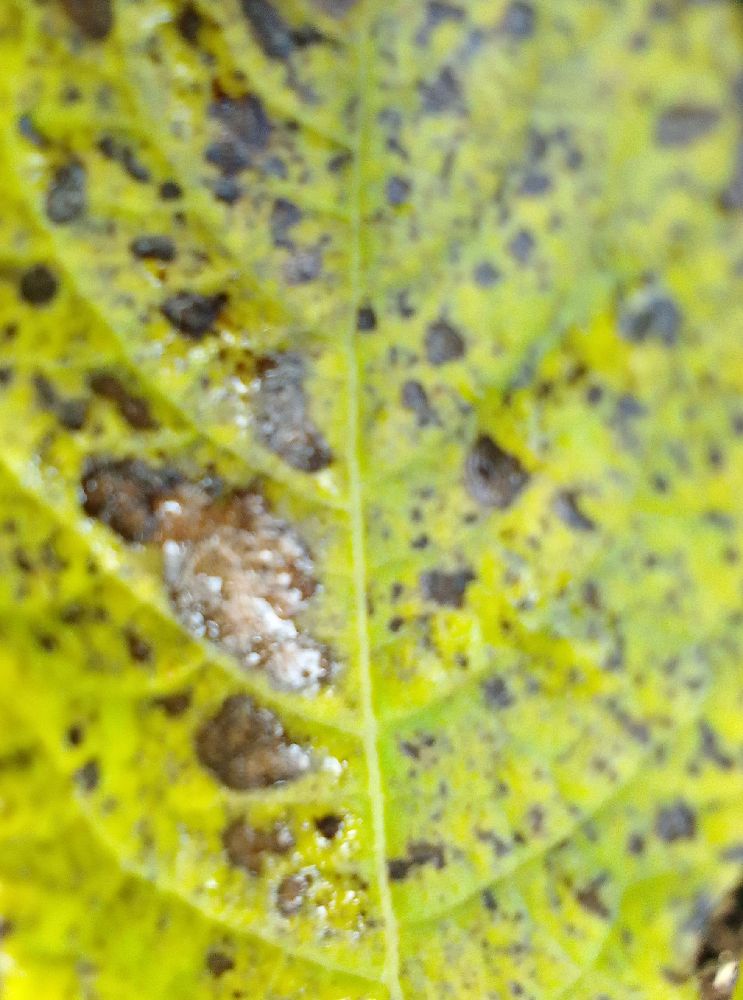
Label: Early blight